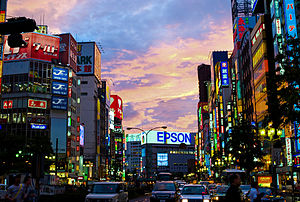
Shinjuku / Nabolag
Gadeparti i Shinjuku
Shinjuku er et af Tokyos 23 bydistrikter. Det er et betydende handels- og administrationscenter med en af verdens travleste stationer Shinjuku Station og Tokyo Metropolitan Regeringsbygning, som er det administrative center i Tokyo.